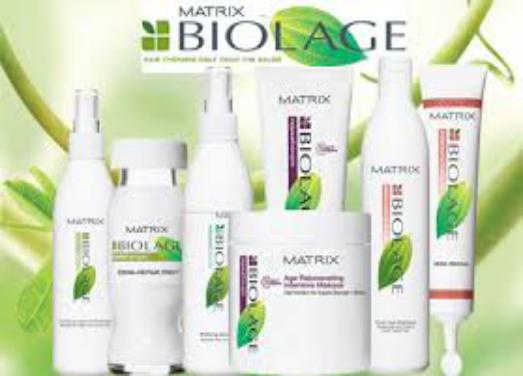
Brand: Biolage
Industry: Necessities